Paramount Fine Foods Centre

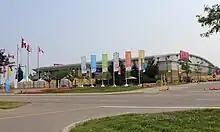
Entrance to the Hershey Centre during the 2015 Pan American Games

During the 2015 Pan American Games, it hosted the four combative sports of judo, karate, taekwondo and wrestling. During that time the centre was temporarily renamed the Mississauga Sports Centre due to naming rights. The venue also hosted the parapan sports of goalball, powerlifting and it also featured the debut of wheelchair rugby.